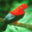
Label: bird